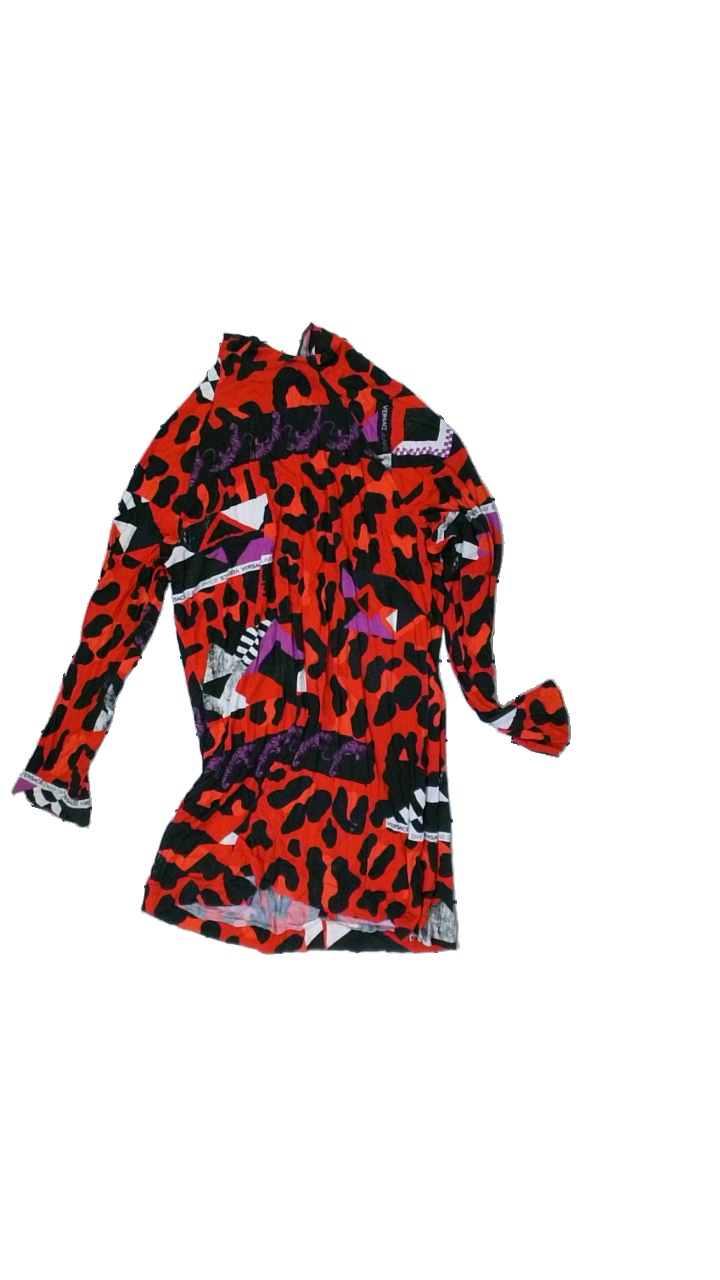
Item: Top (Ladies)
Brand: Versace
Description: colorful top
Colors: Red, Purple, Black
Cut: Regular
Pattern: Other
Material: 100% Viscose
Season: All
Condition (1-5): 2
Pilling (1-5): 5
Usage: Recycle
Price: <50